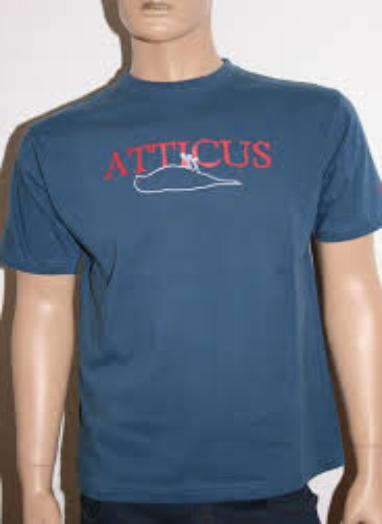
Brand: Atticus
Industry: Clothes